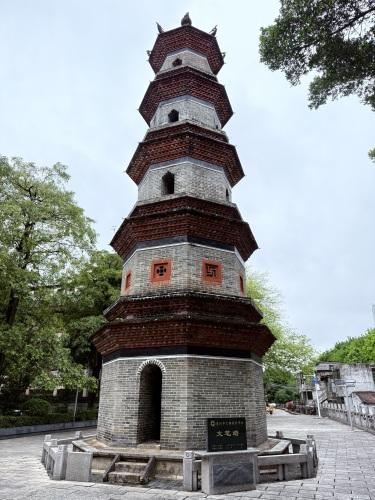
地标名称：文笔塔
所在城市：惠州市·惠城区